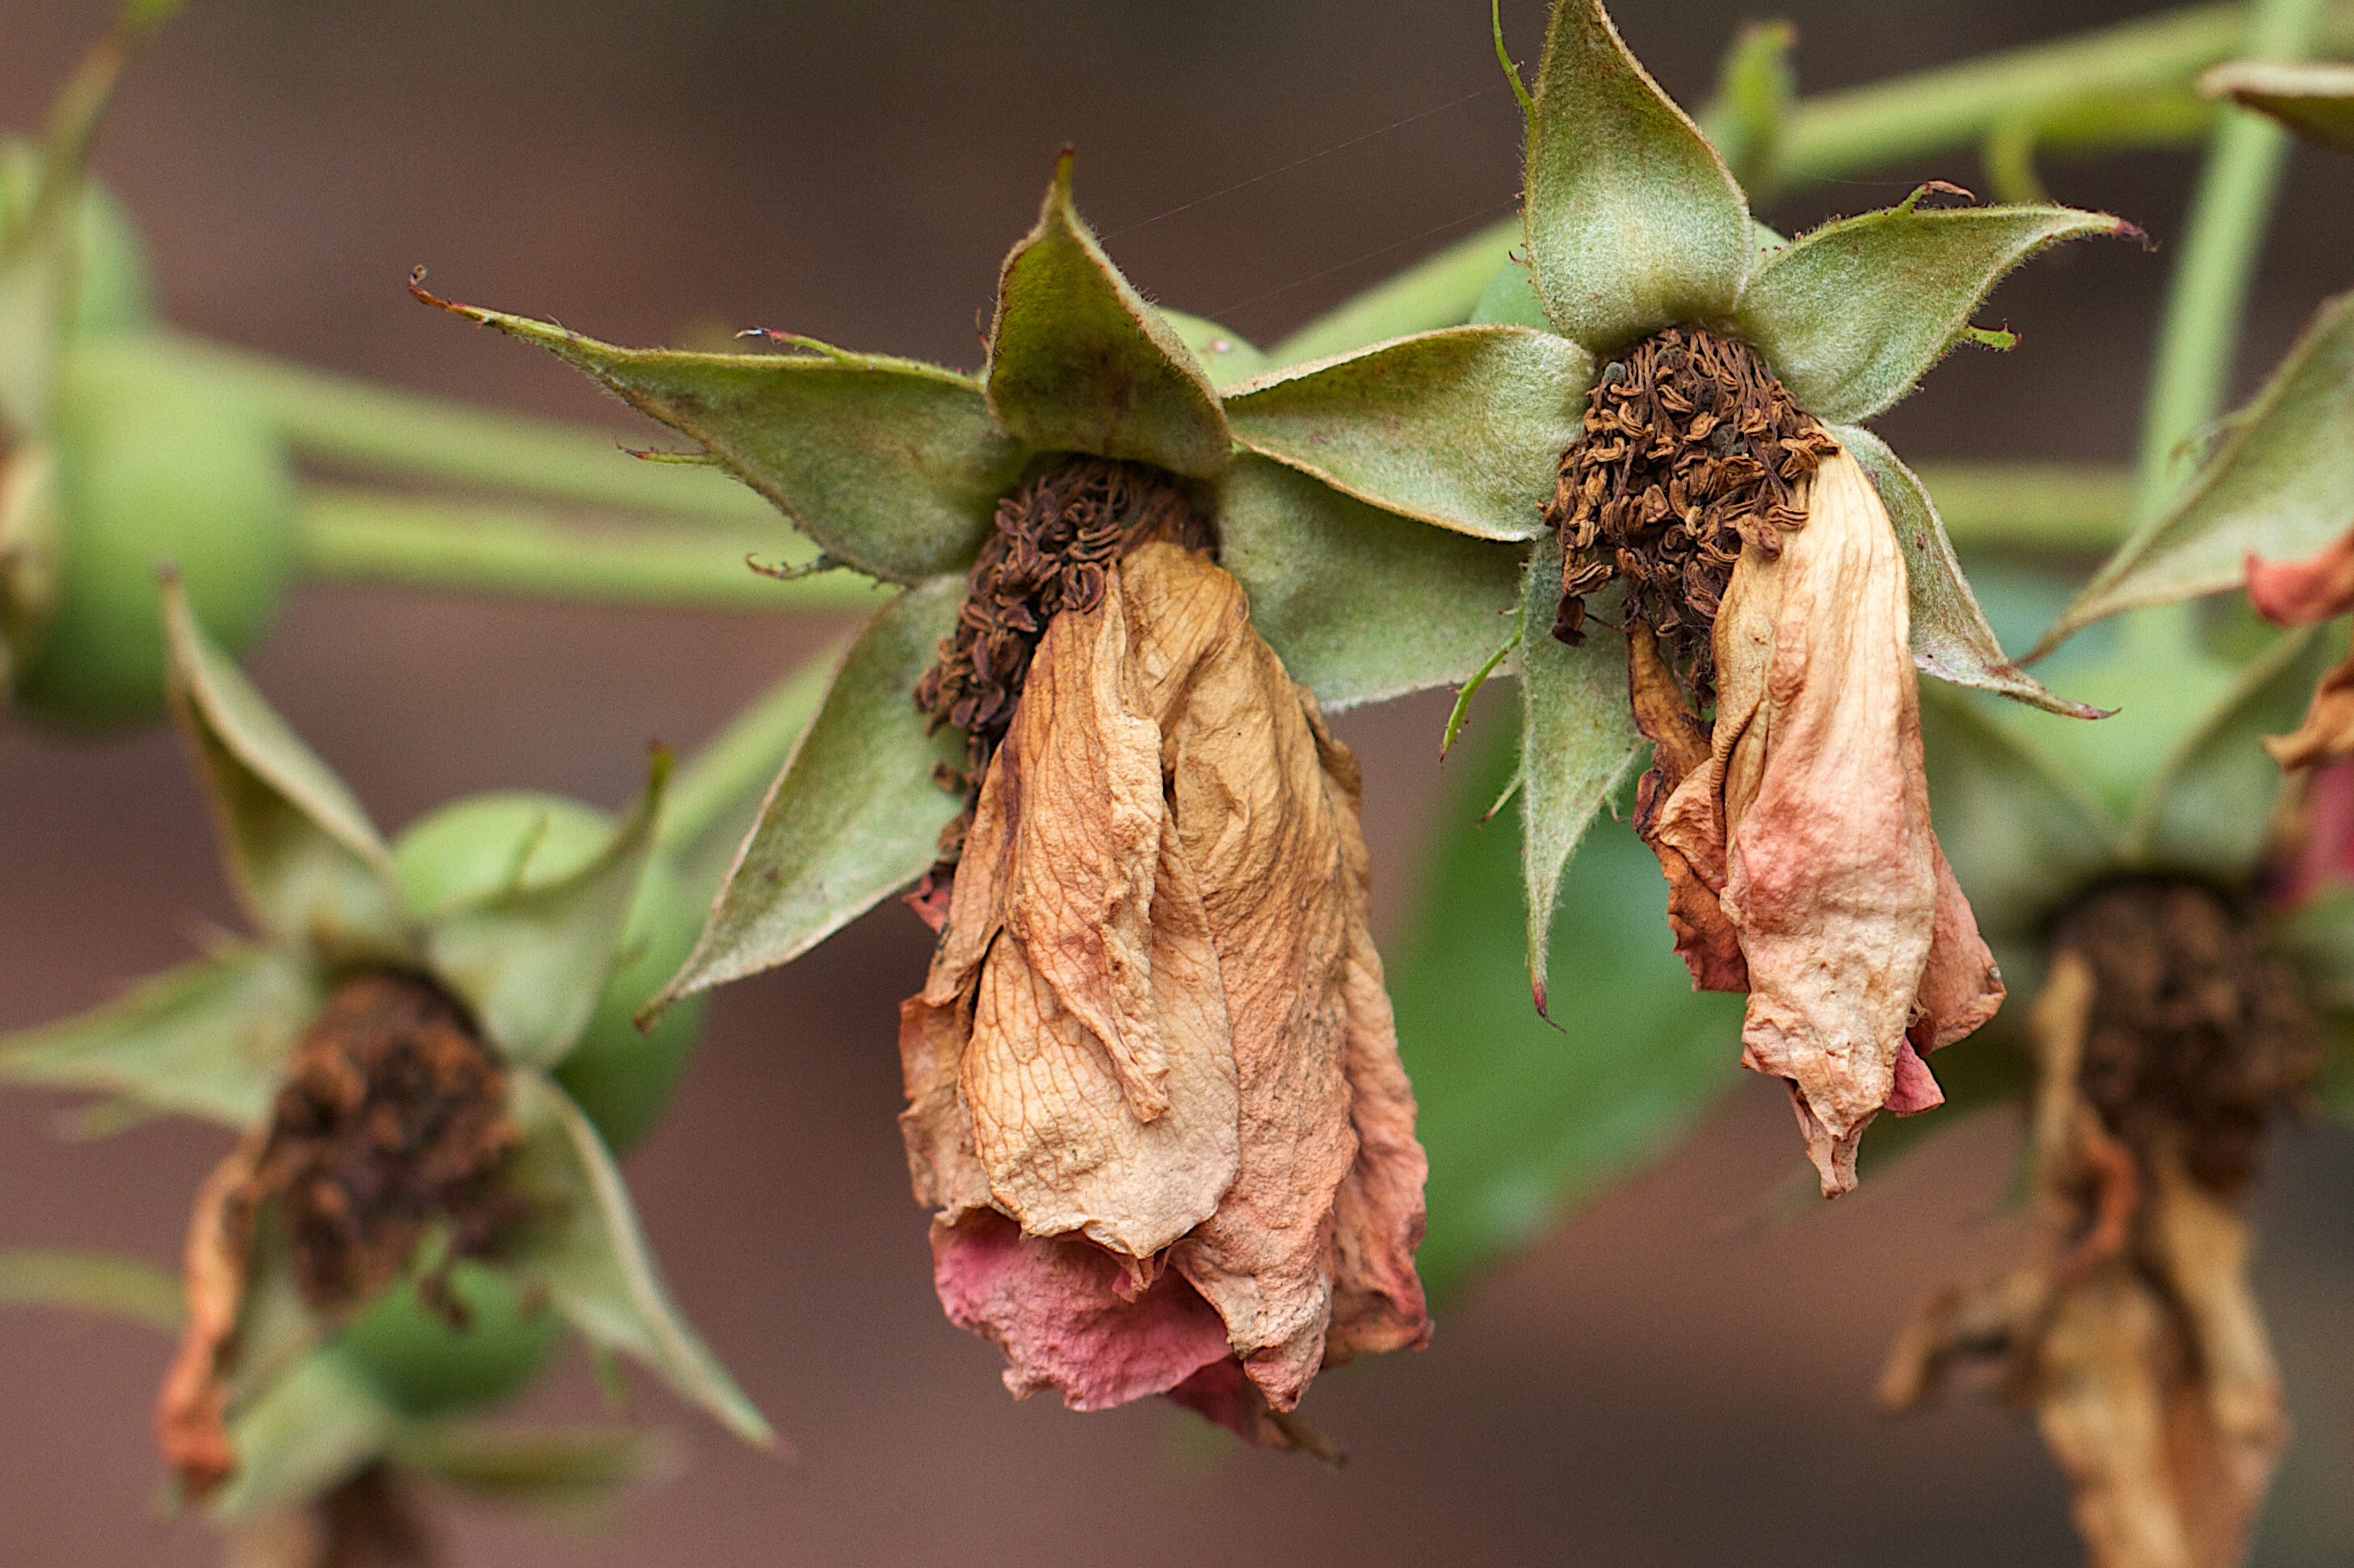
tree, nature, branch, plant, leaf, flower, food, produce, autumn, botany, flora, fauna, close up, macro photography, flowering plant, plant stem, land plant, thorns spines and prickles